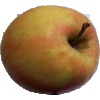
Label: Apple Pink Lady 1